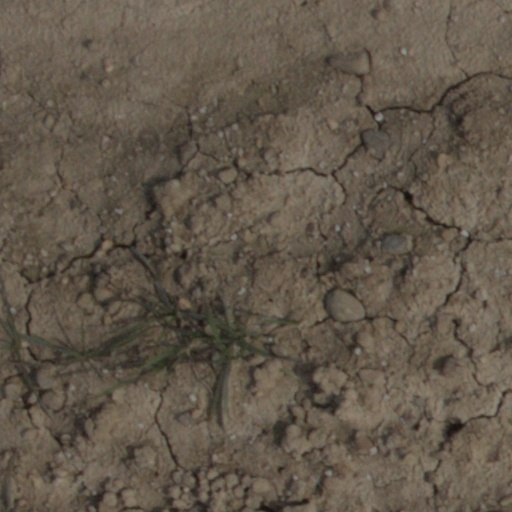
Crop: wheat